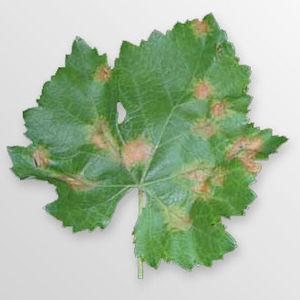
Plasmopara viticola est un pseudochampignon de la famille des Peronosporaceae de la classe des Oomycetes. Il existe sous la forme de spores libres ou de mycélium ne pouvant croître qu'à l'intérieur des tissus de la vigne qu'il parasite. C'est l'agent pathogène du mildiou de la vigne. Il est signalé en Europe pour la première fois en Aquitaine en 1878, importé du continent américain.
Cet article présente une liste des maladies de la vigne.